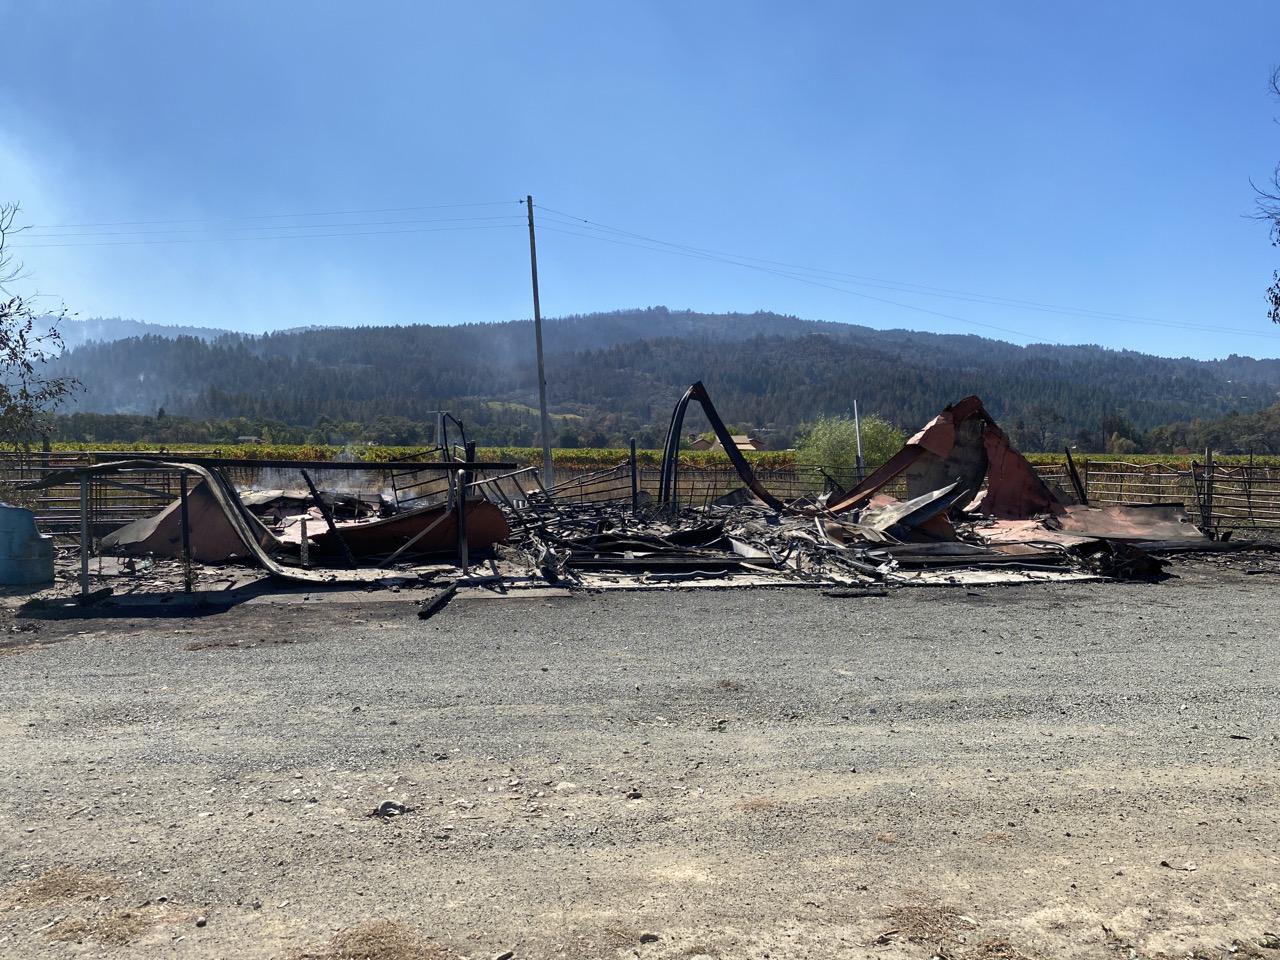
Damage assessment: destroyed